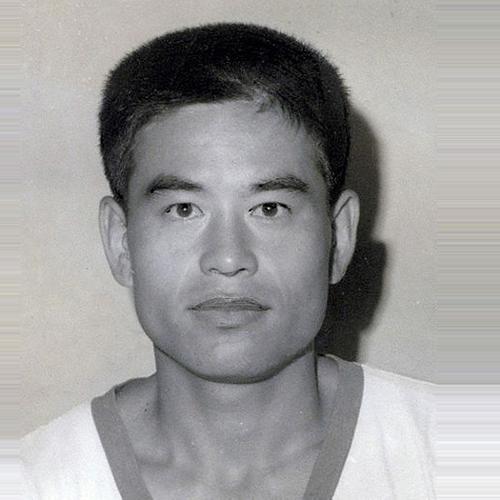
Age: 27